Key House

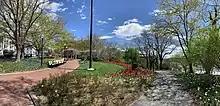
Francis Scott Key Memorial Park

During the 1980s, a group of Georgetown Citizens formed the Francis Scott Key Park Foundation Inc. Its goal was to create a memorial park behind the Key House site because it would be a "fitting place to honor Key and provide an impressive gateway to the District." In 1986, Congress authorized that the memorial should be built by the group. During the next few years, over $500,000 was raised, but the group needed an additional $800,000 in 1990 to complete the project. The plan was to overhaul the site's landscaping, which included planting 12,000 lilies, in addition to new irrigation, lighting, and a pergola.